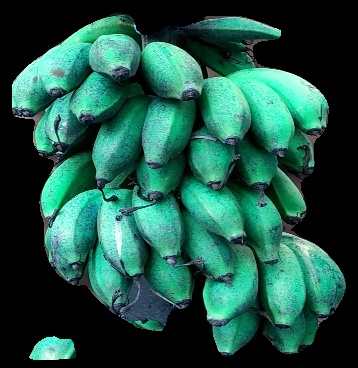
Variety: rasbale
Grade: grade3